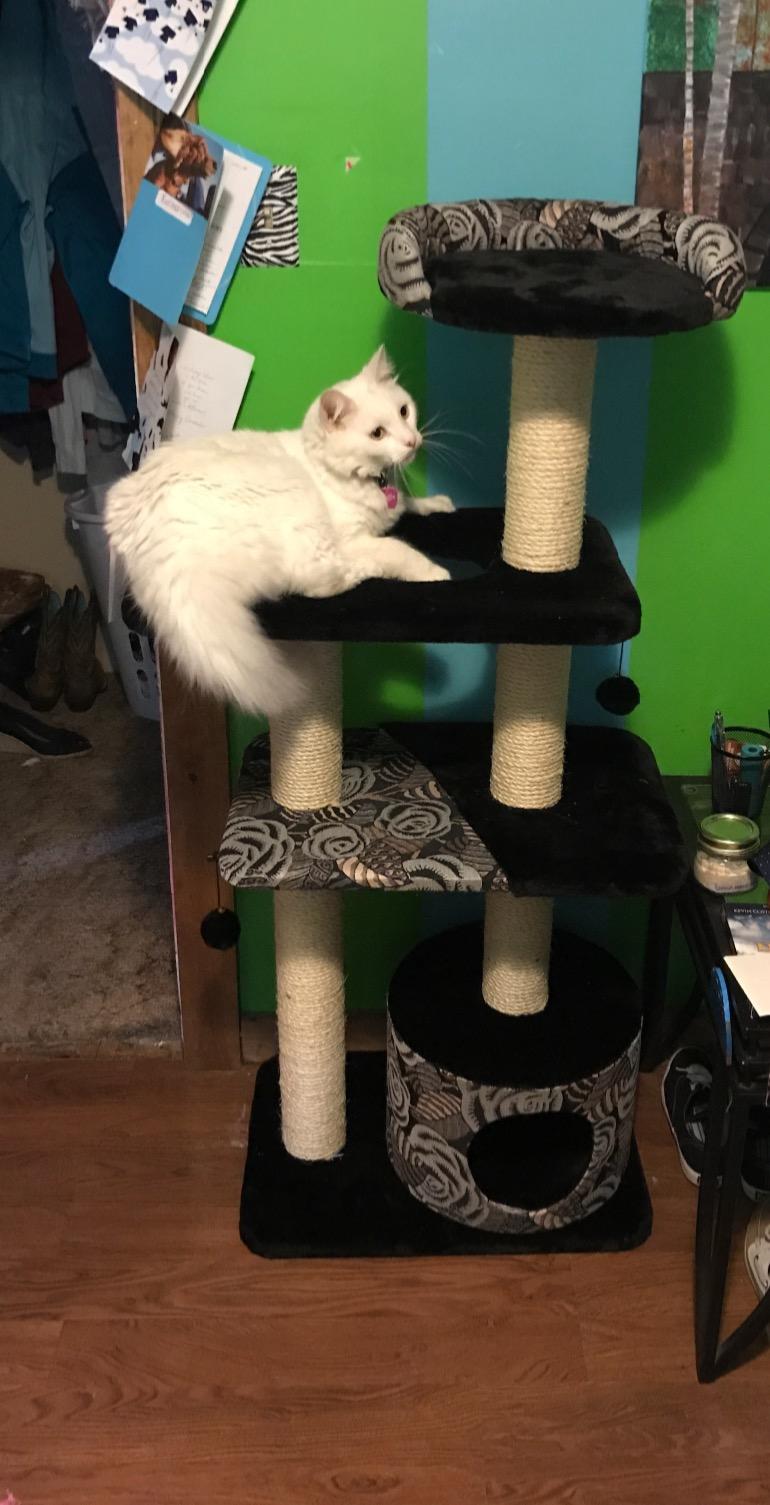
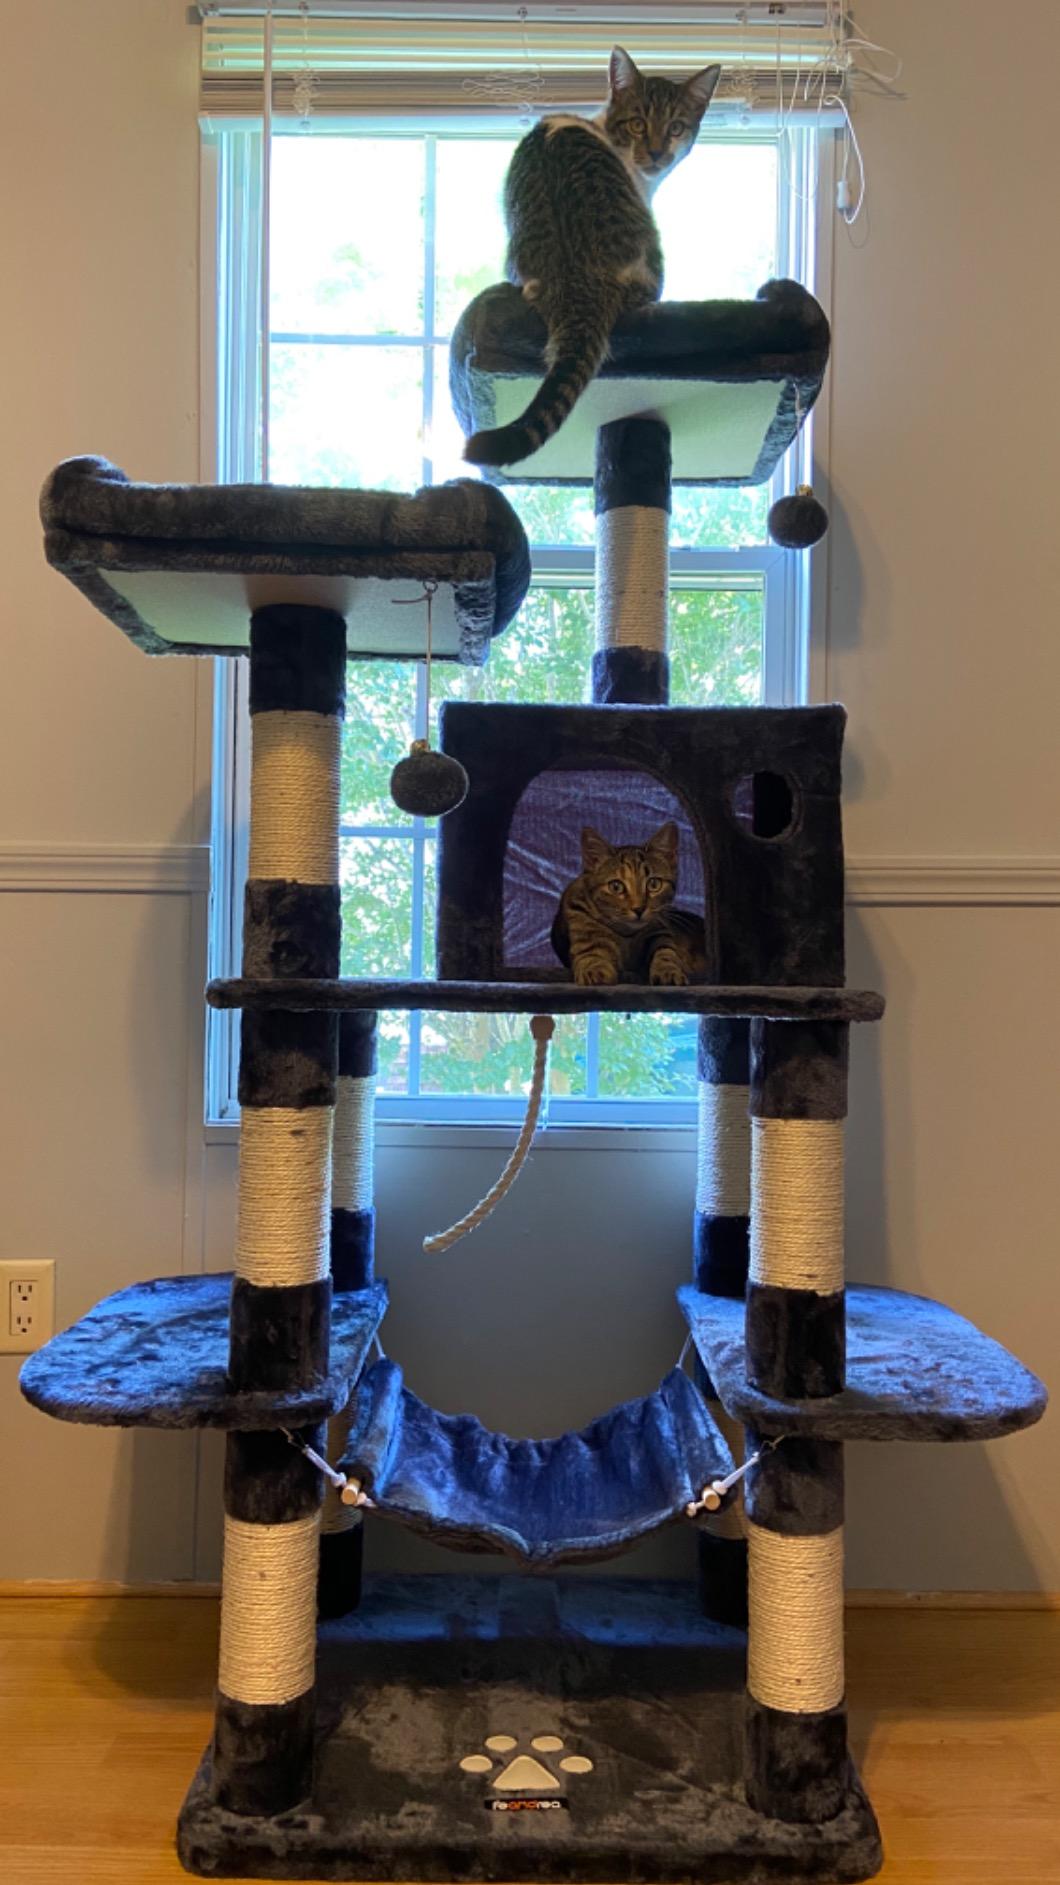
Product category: items_cat tree
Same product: no